JJ Lehto

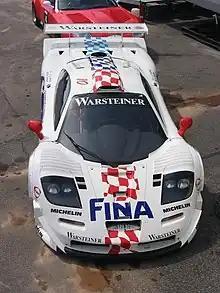
An ex-Lehto McLaren F1 GTR

He was a late addition to the 1995 edition of the 24 Hours of Le Mans in a McLaren F1 GTR, but he won the race outright, at his third attempt, sharing the car with Yannick Dalmas and Masanori Sekiya. Lehto was an integral part of the win, gaining the lead for the team by driving a few stints during the rainy night. While others were driving cautiously, Lehto was seen to be sliding the car, lapping at times 30sec faster than everyone else. He had three more guest appearances in the same car the next year, winning another race, before he got picked up by BMW to join the factory squad in the inaugural FIA GT season, partnering Steve Soper. Even though success came initially easily, including a win in front of his home crowd at the Thunder In Helsinki event, the might of Mercedes-Benz caught up with the McLarens and left Lehto conceding the title to former DTM rival Bernd Schneider.